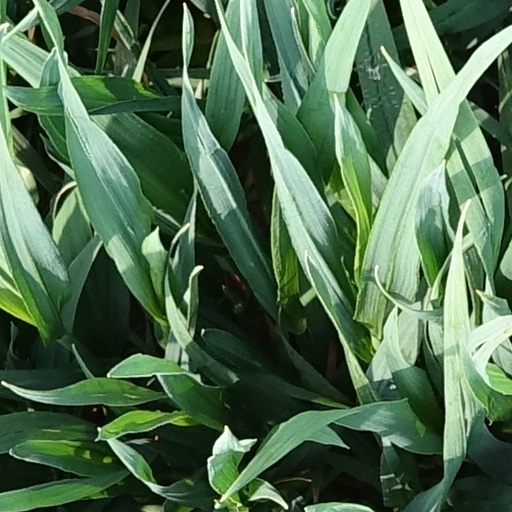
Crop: wheat